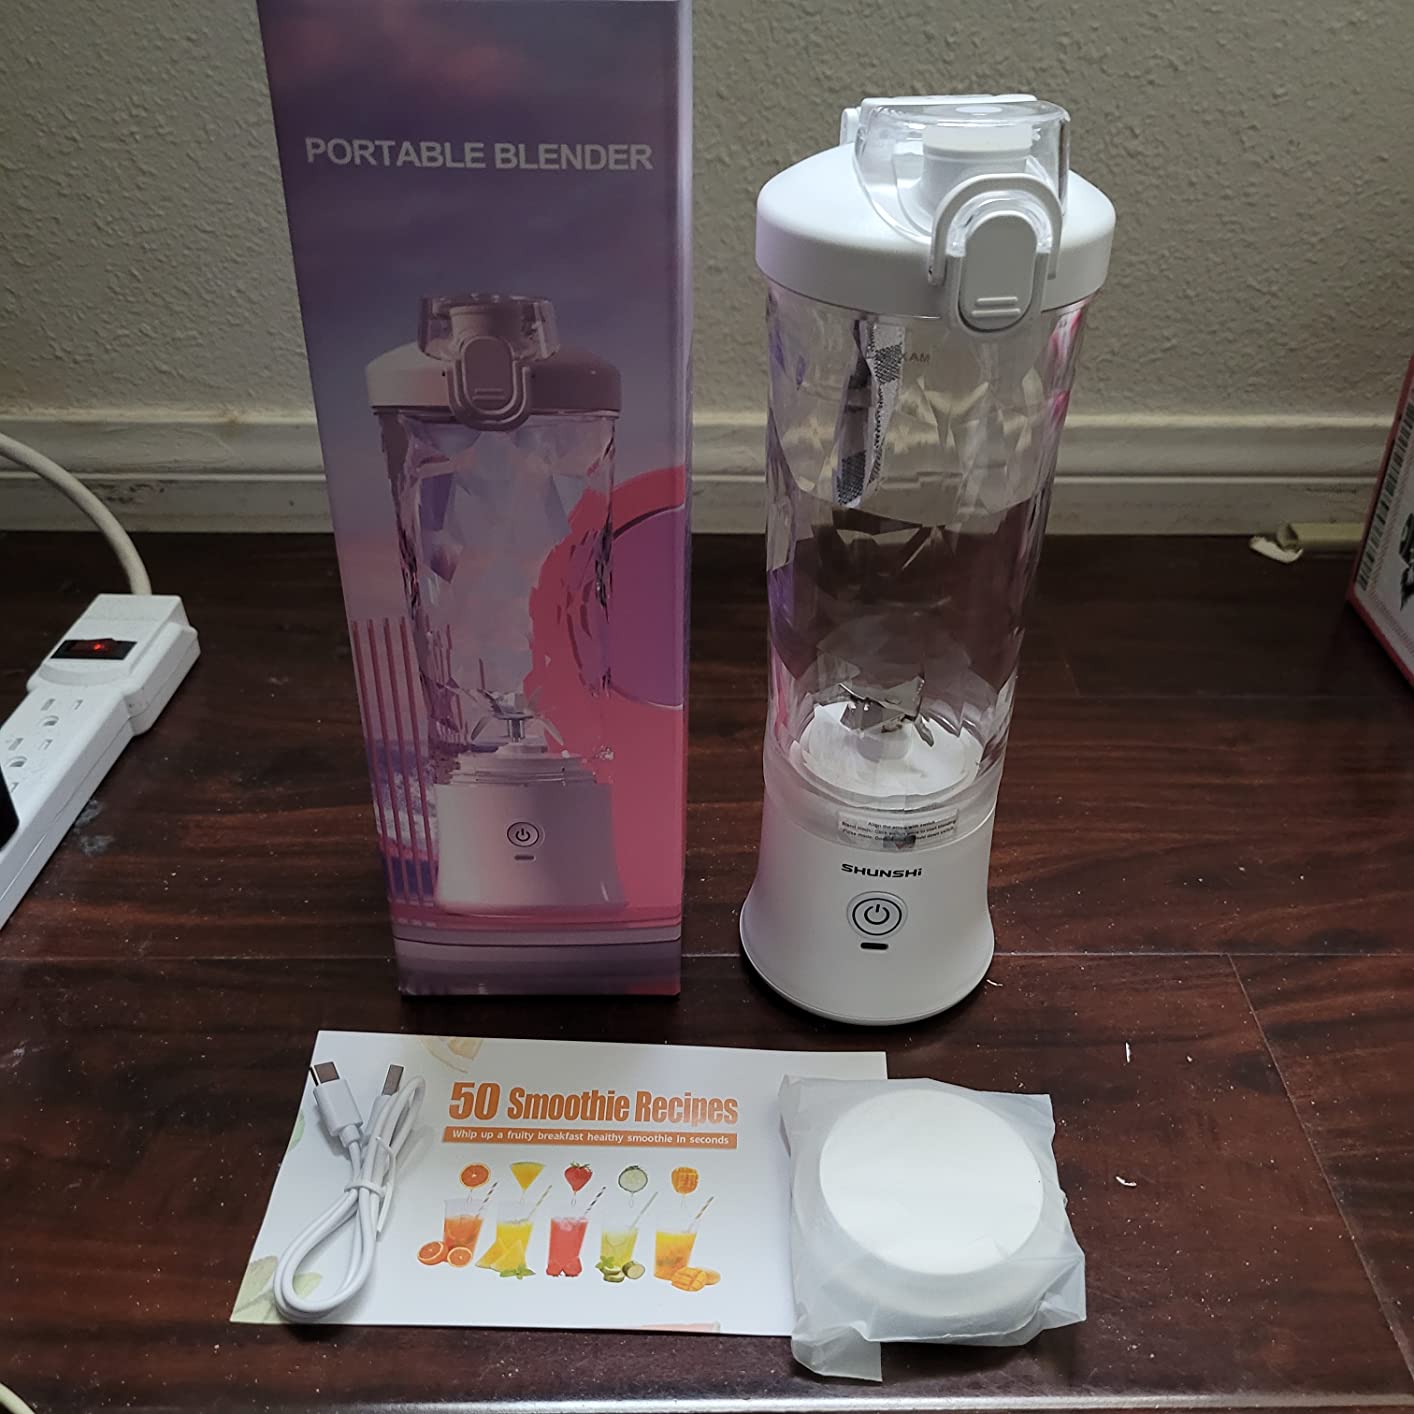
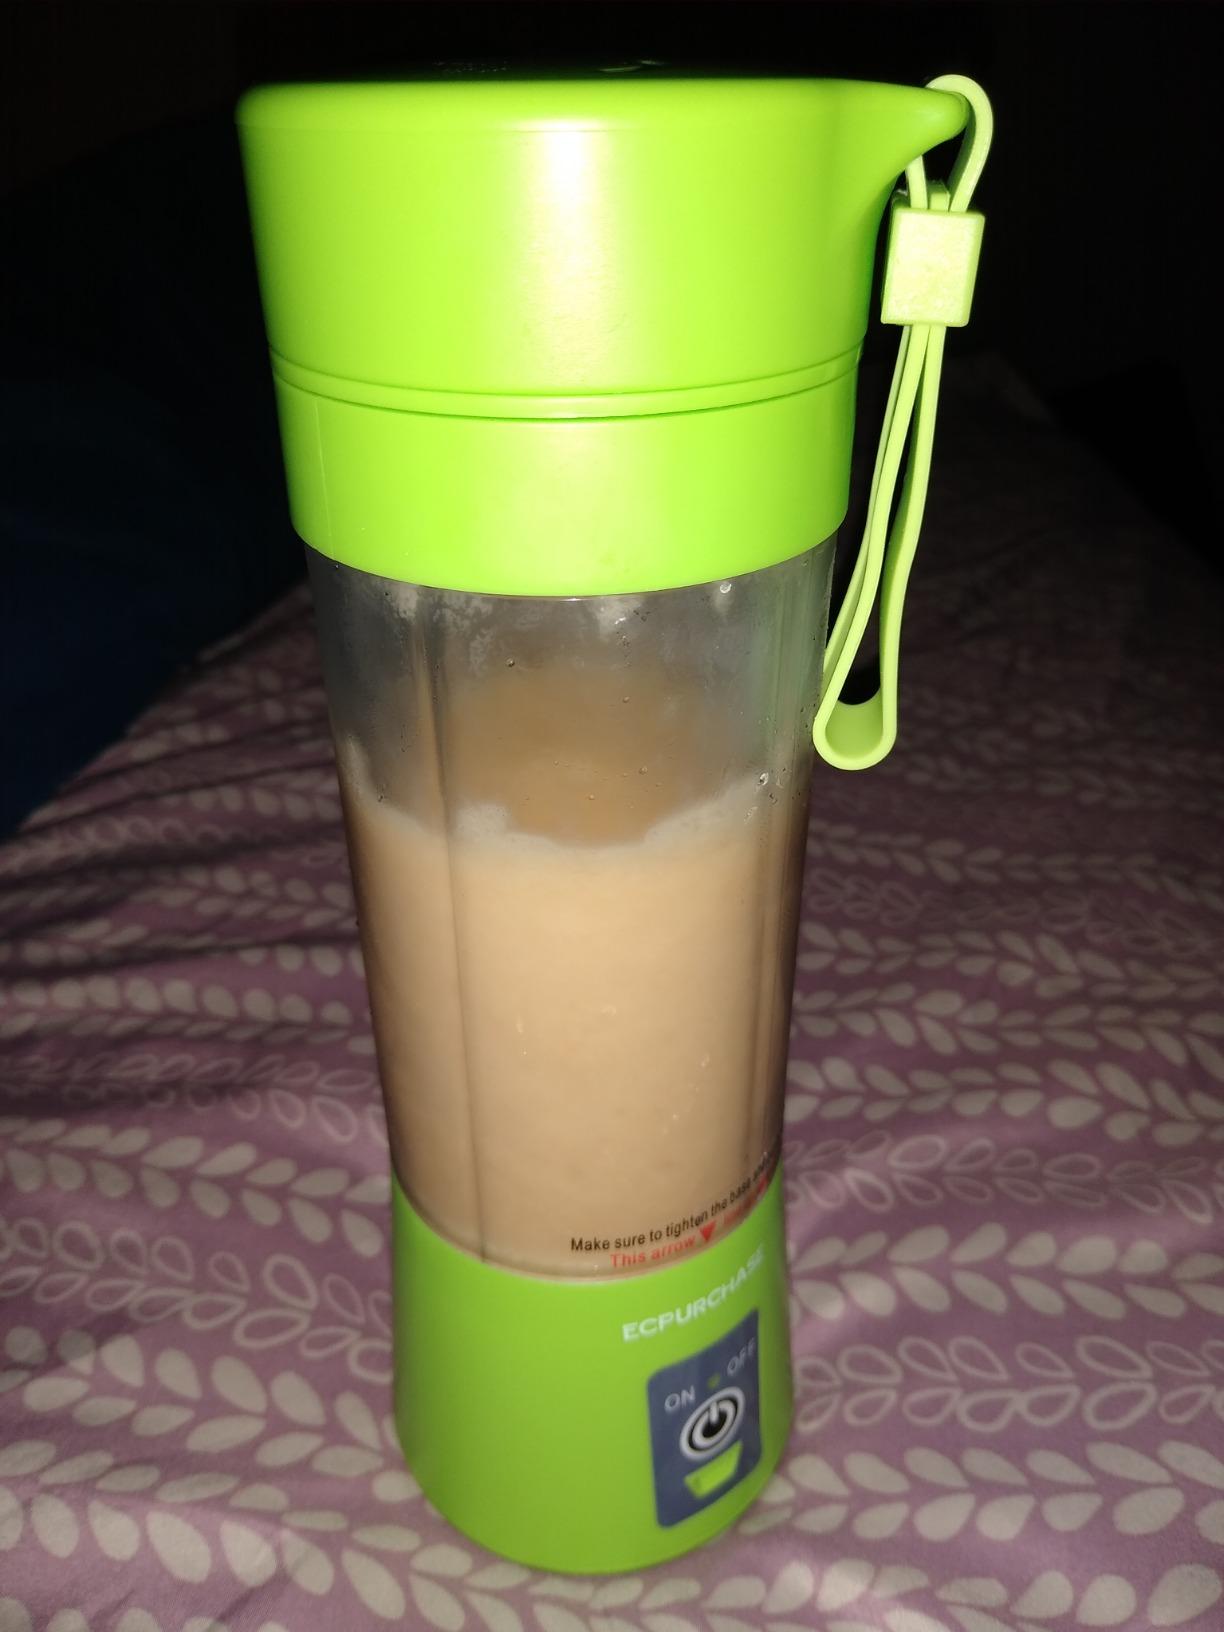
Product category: items_blender
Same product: no